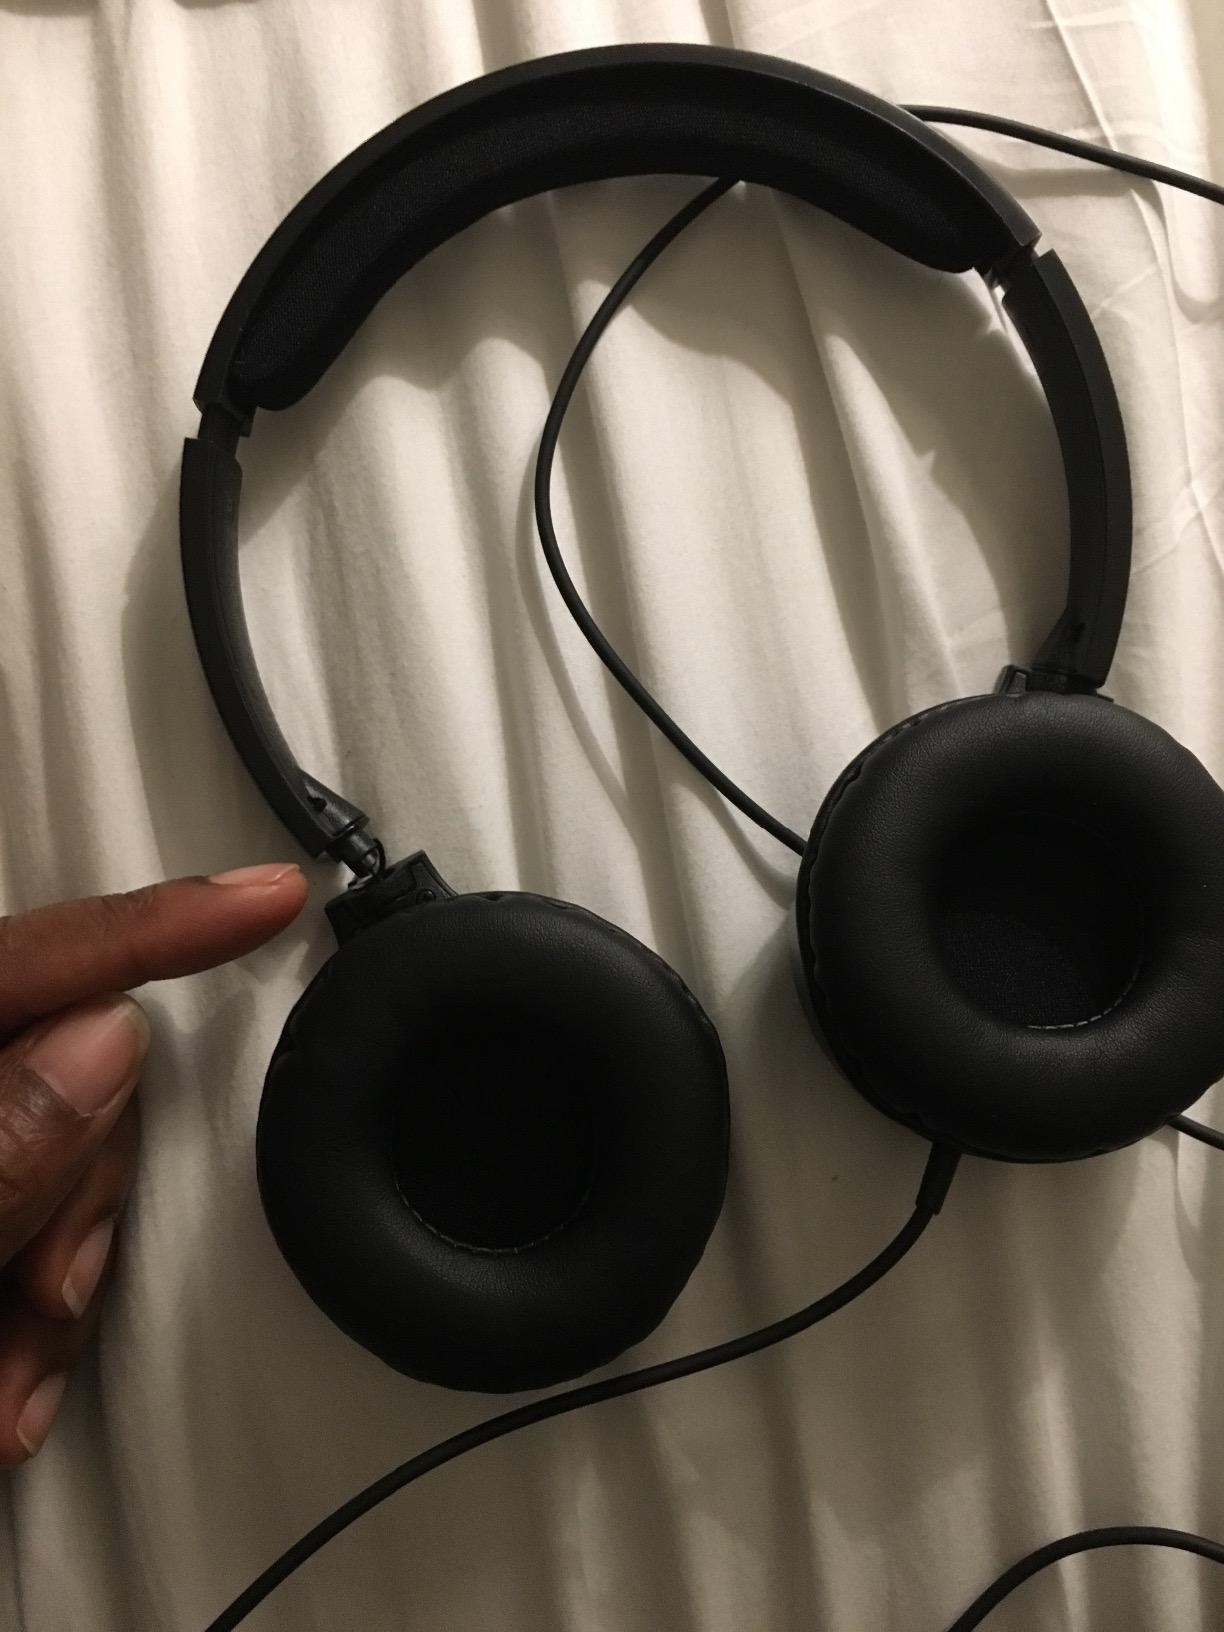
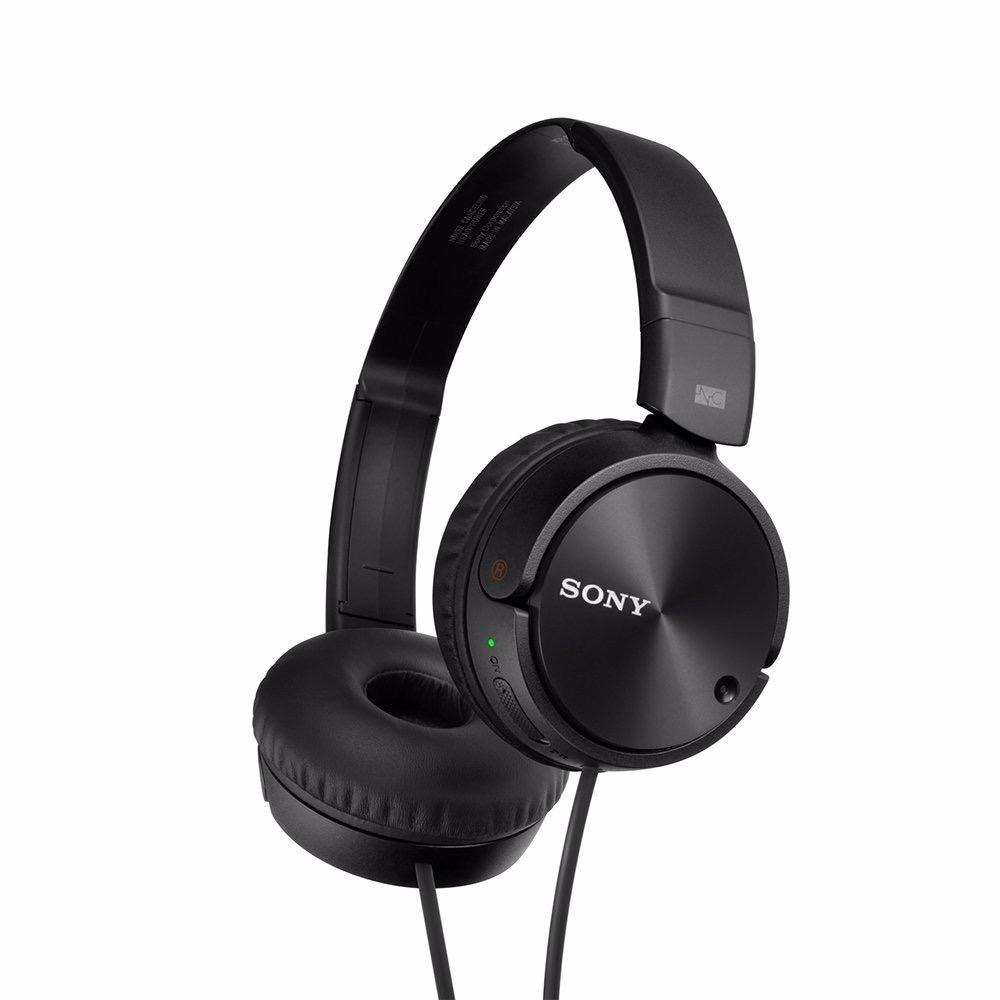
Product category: headphones
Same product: no